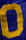
Number: 0